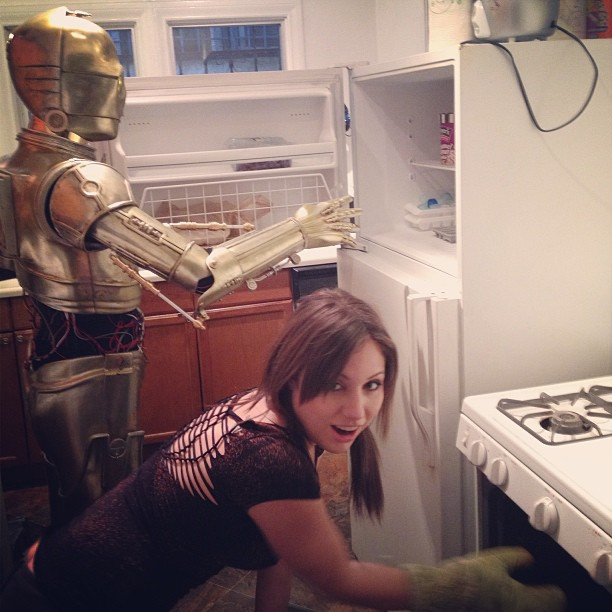
user: Given an image and a question. Answer the question in a short answer. Question: What kind of robot is this? Short Answer:
assistant: c3po